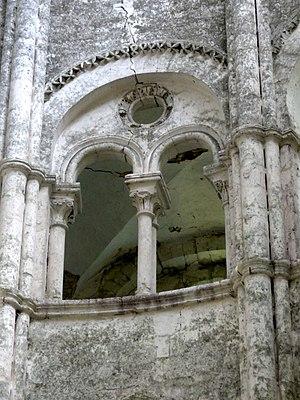
Chœur de l'abbatiale - voir le titre du fichier.
L’abbaye Saint-Germer-de-Fly est une ancienne abbaye de bénédictins située dans les Hauts-de-France, dans le département de l'Oise, sur la commune de Saint-Germer-de-Fly. Fondée dans les années 630 par saint Germer, son premier abbé, elle est ravagée par les Vikings au siècle suivant et délaissée par les moines. Relevée par Anségise de Fontenelle au début du IXᵉ siècle, elle est cependant de nouveau détruite par les Normands en 851, et reste cette fois-ci abandonnée pendant près de deux siècles. En 1036 seulement, Drogon, évêque de Beauvais, prend enfin l'initiative de réédifier l'abbaye. Elle développe une grande prospérité, qui s'accroît encore après le retour d'une partie des reliques du saint fondateur en 1132. Grâce à l'afflux des dons, la construction d'une nouvelle église abbatiale peut alors commencer. Cette vaste et fière abbatiale édifiée entre 1135 et 1206 environ, et sa chapelle de la Vierge, sont aujourd'hui les principaux témoignages de la puissante abbaye du Moyen Âge, dont la vie monastique s'éteint avec la Révolution française en 1790. L'abbatiale est devenue l'église paroissiale de l'actuel village de Saint-Germer-de-Fly.